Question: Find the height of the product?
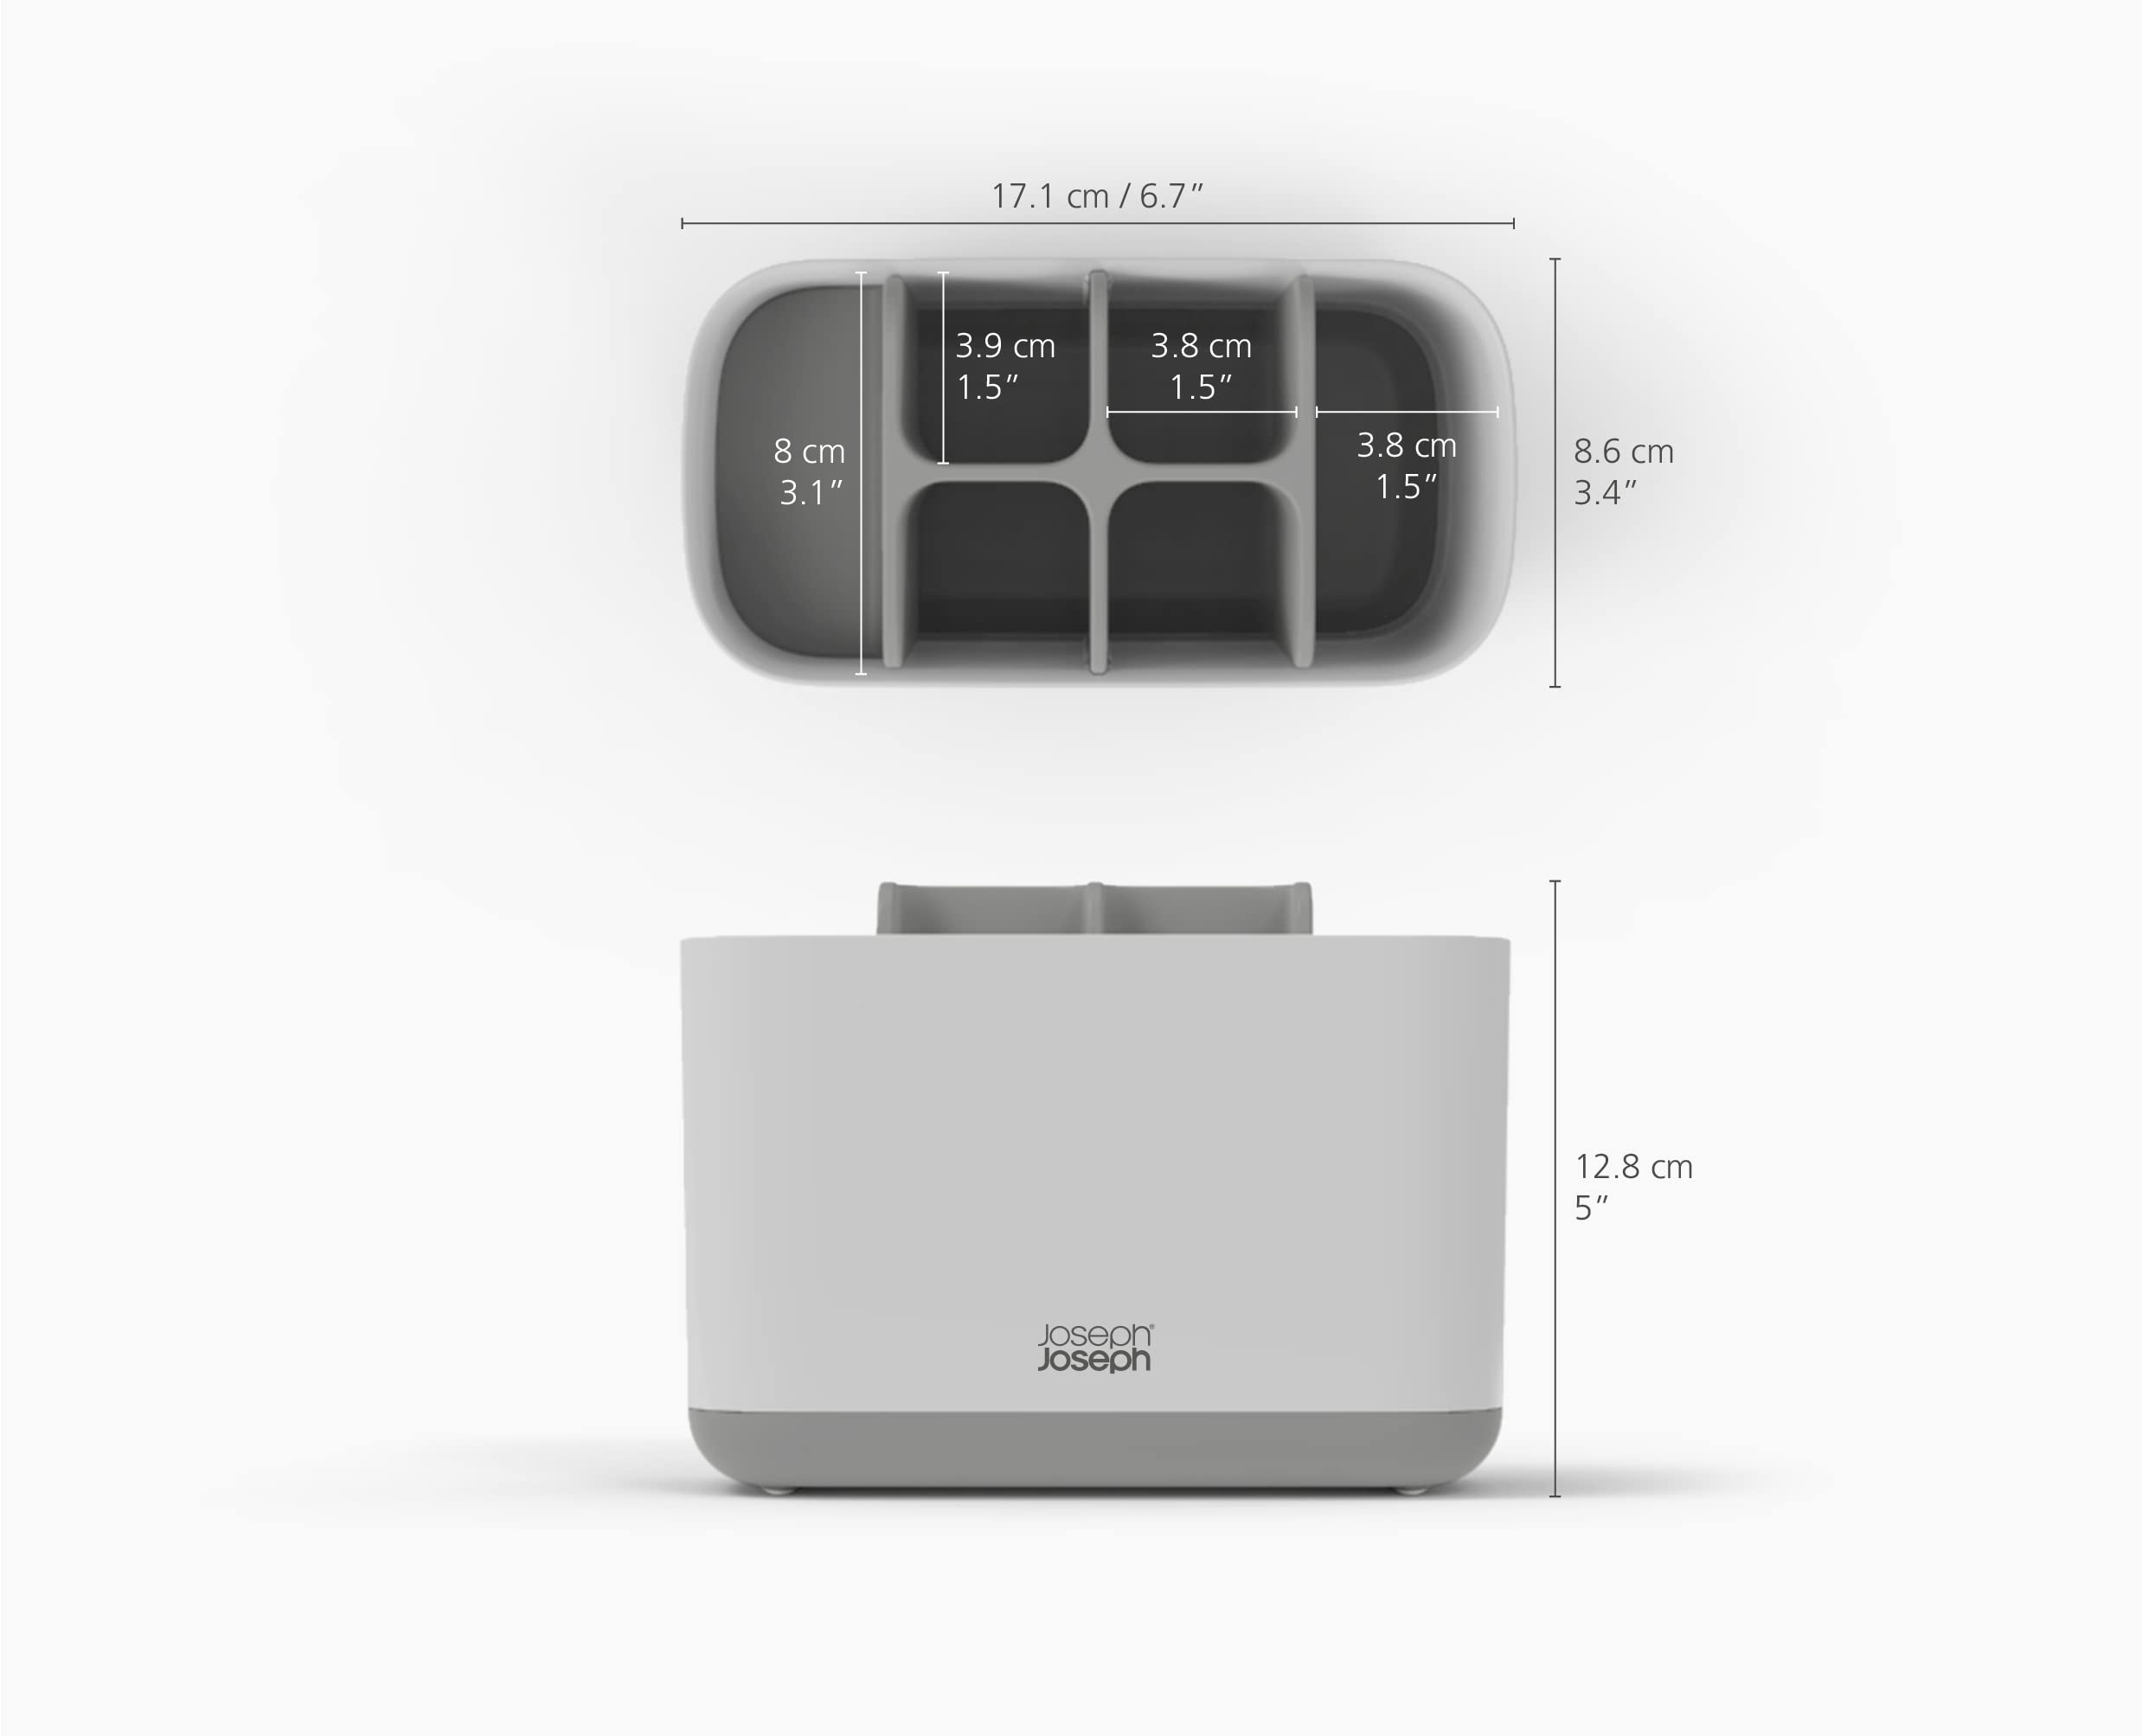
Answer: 5.0 inch